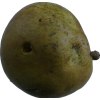
Label: pear